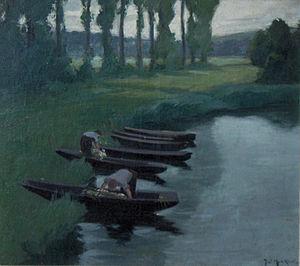
Jules Sébastien Camille Marie Merckaert, dit Jul Merckaert, est un peintre belge né à Schaerbeek le 7 juin 1872 et décédé à Schaerbeek le 25 octobre 1924.